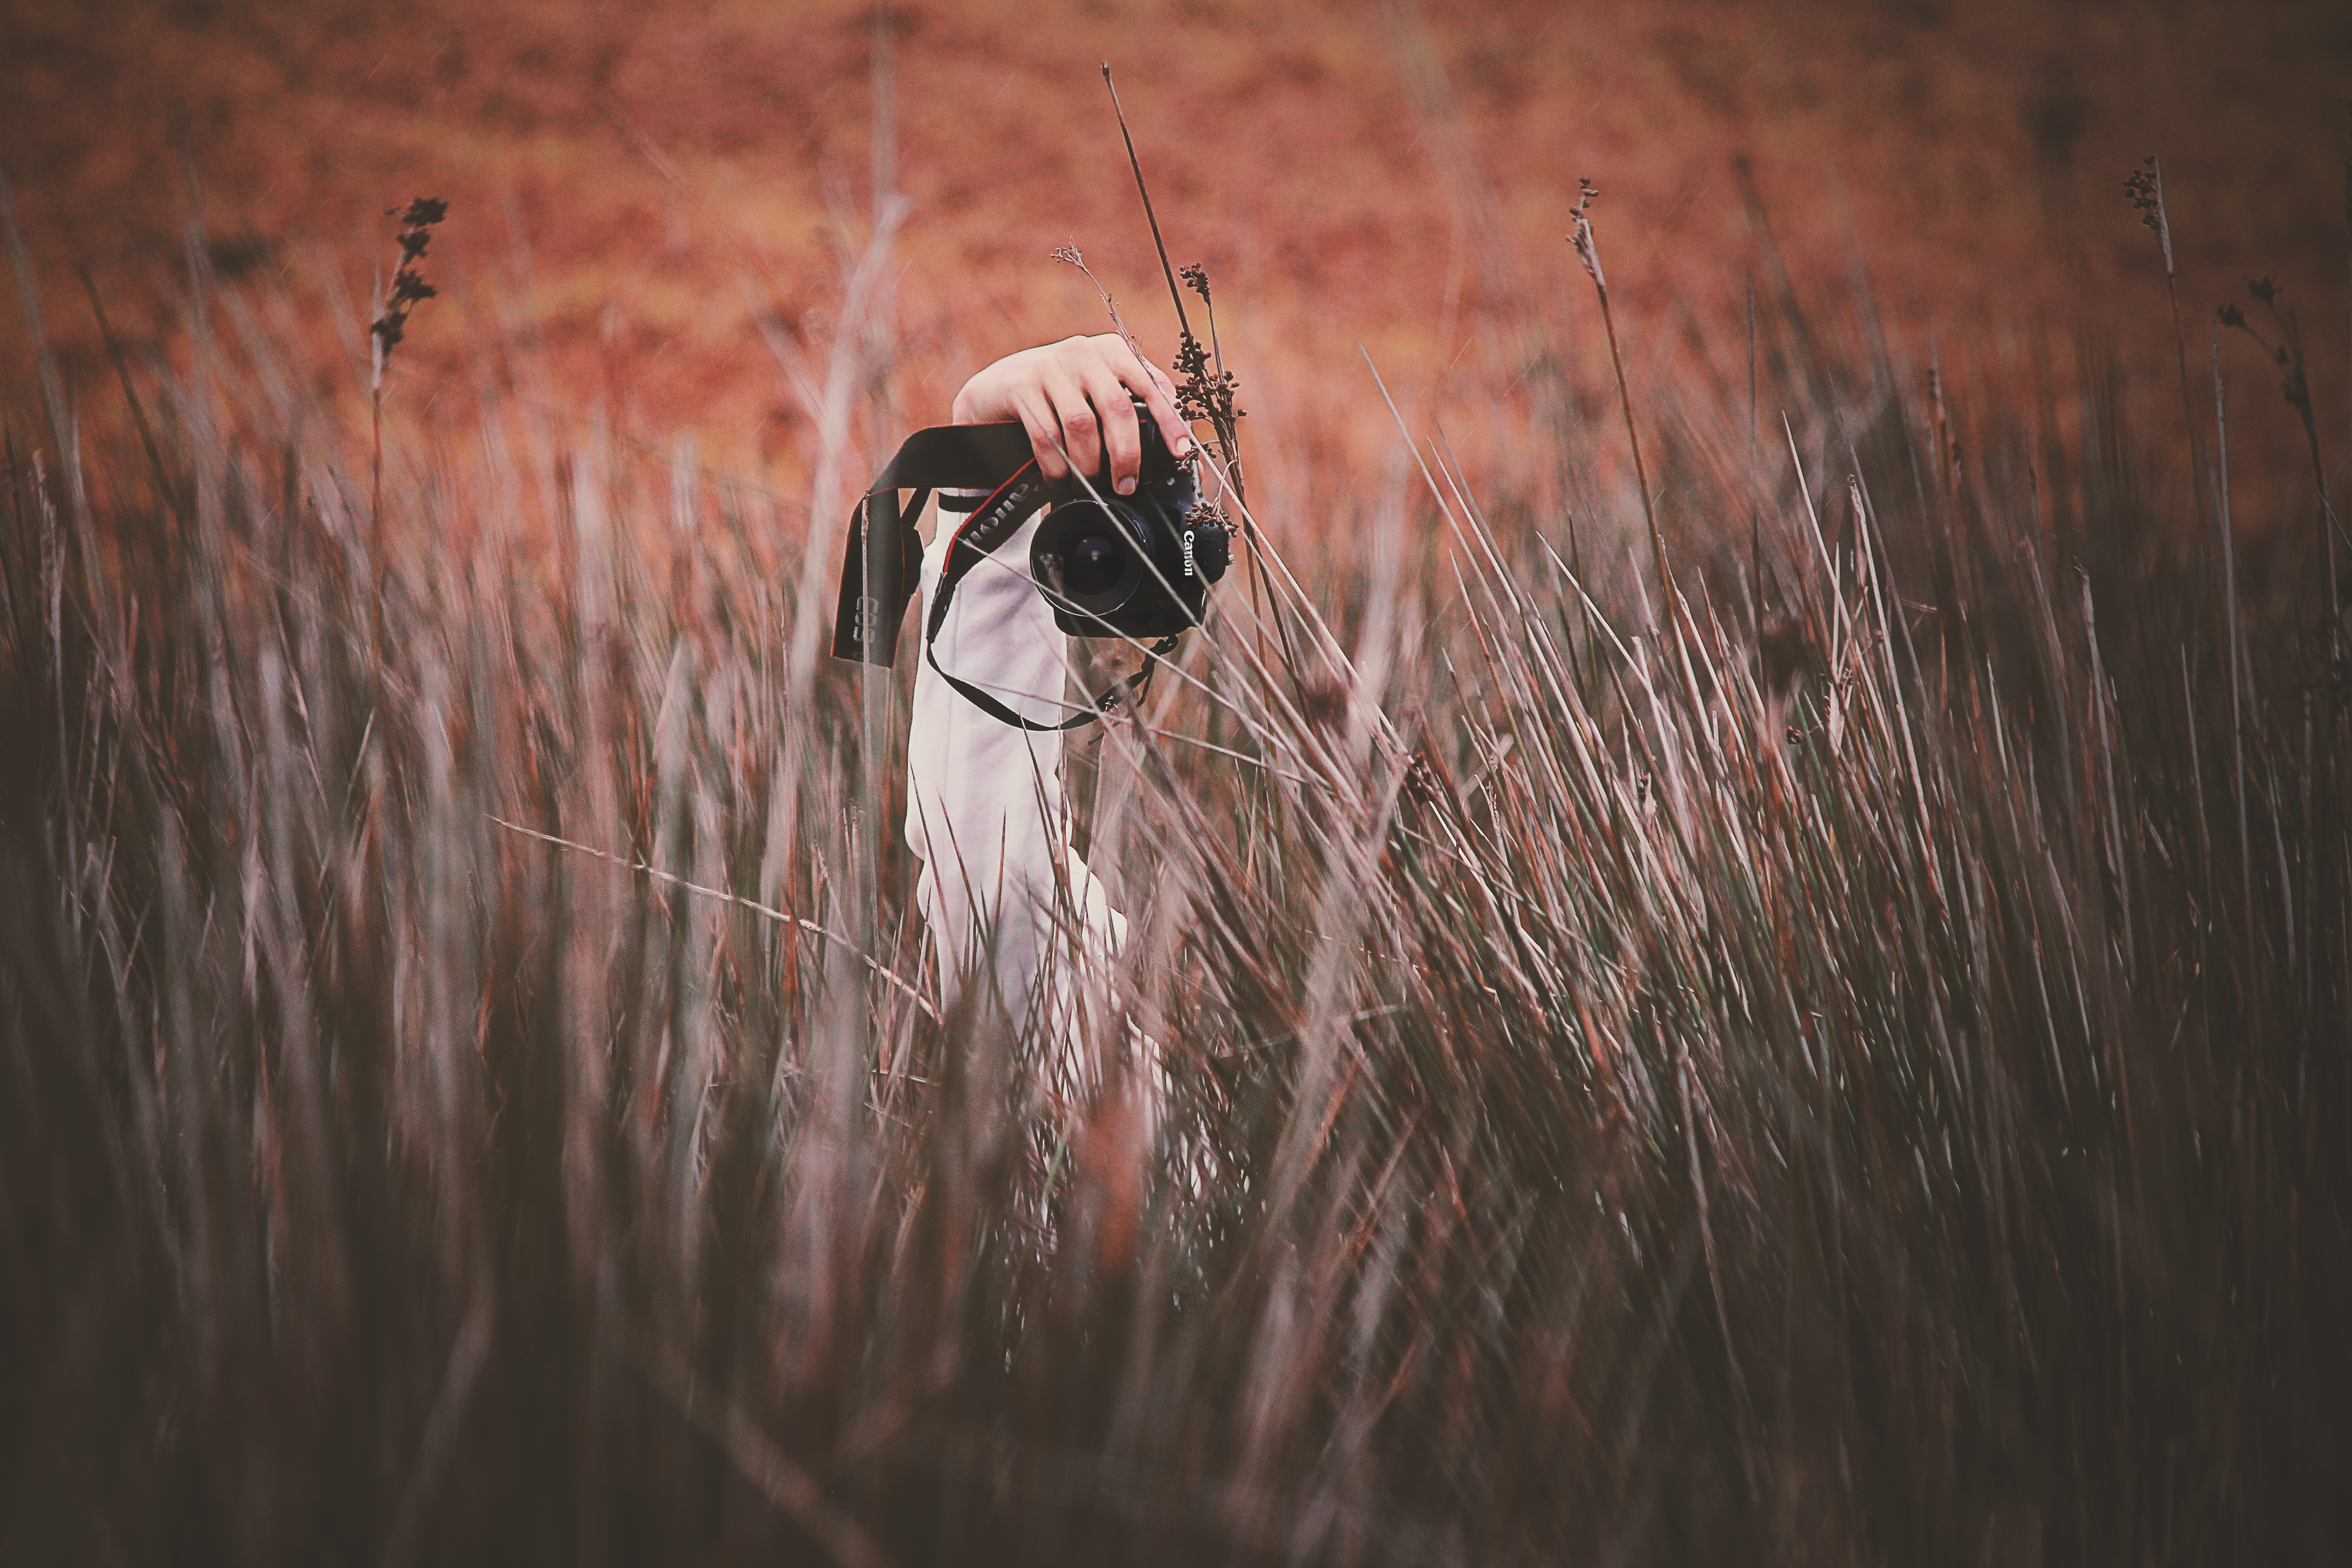
nature, photography, sunlight, wildlife, reflection, autumn, macro photography